Robert H. McCard

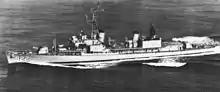
"Robert H. McCard" underway, circa 1978.

In 1945, the , a "Gearing"-class destroyer, was named in his honor.